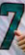
Number: 7